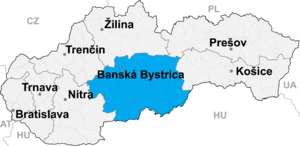
Le district de Poltár est un des 79 districts de Slovaquie. Il est situé dans la région de Banská Bystrica.
Le district de Zvolen est un des 79 districts de Slovaquie. il est situé dans la région de Banská Bystrica.
Cet article recense les monuments nationaux de Slovaquie.
Le district de Brezno est un des 79 districts de Slovaquie, dans la région de Banská Bystrica. Il constituait jusqu'en 1992 la moitié orientale du district de Banská Bystrica.
Le district de Rimavská Sobota est un des 79 districts de Slovaquie. Il est situé dans la région de Banská Bystrica.